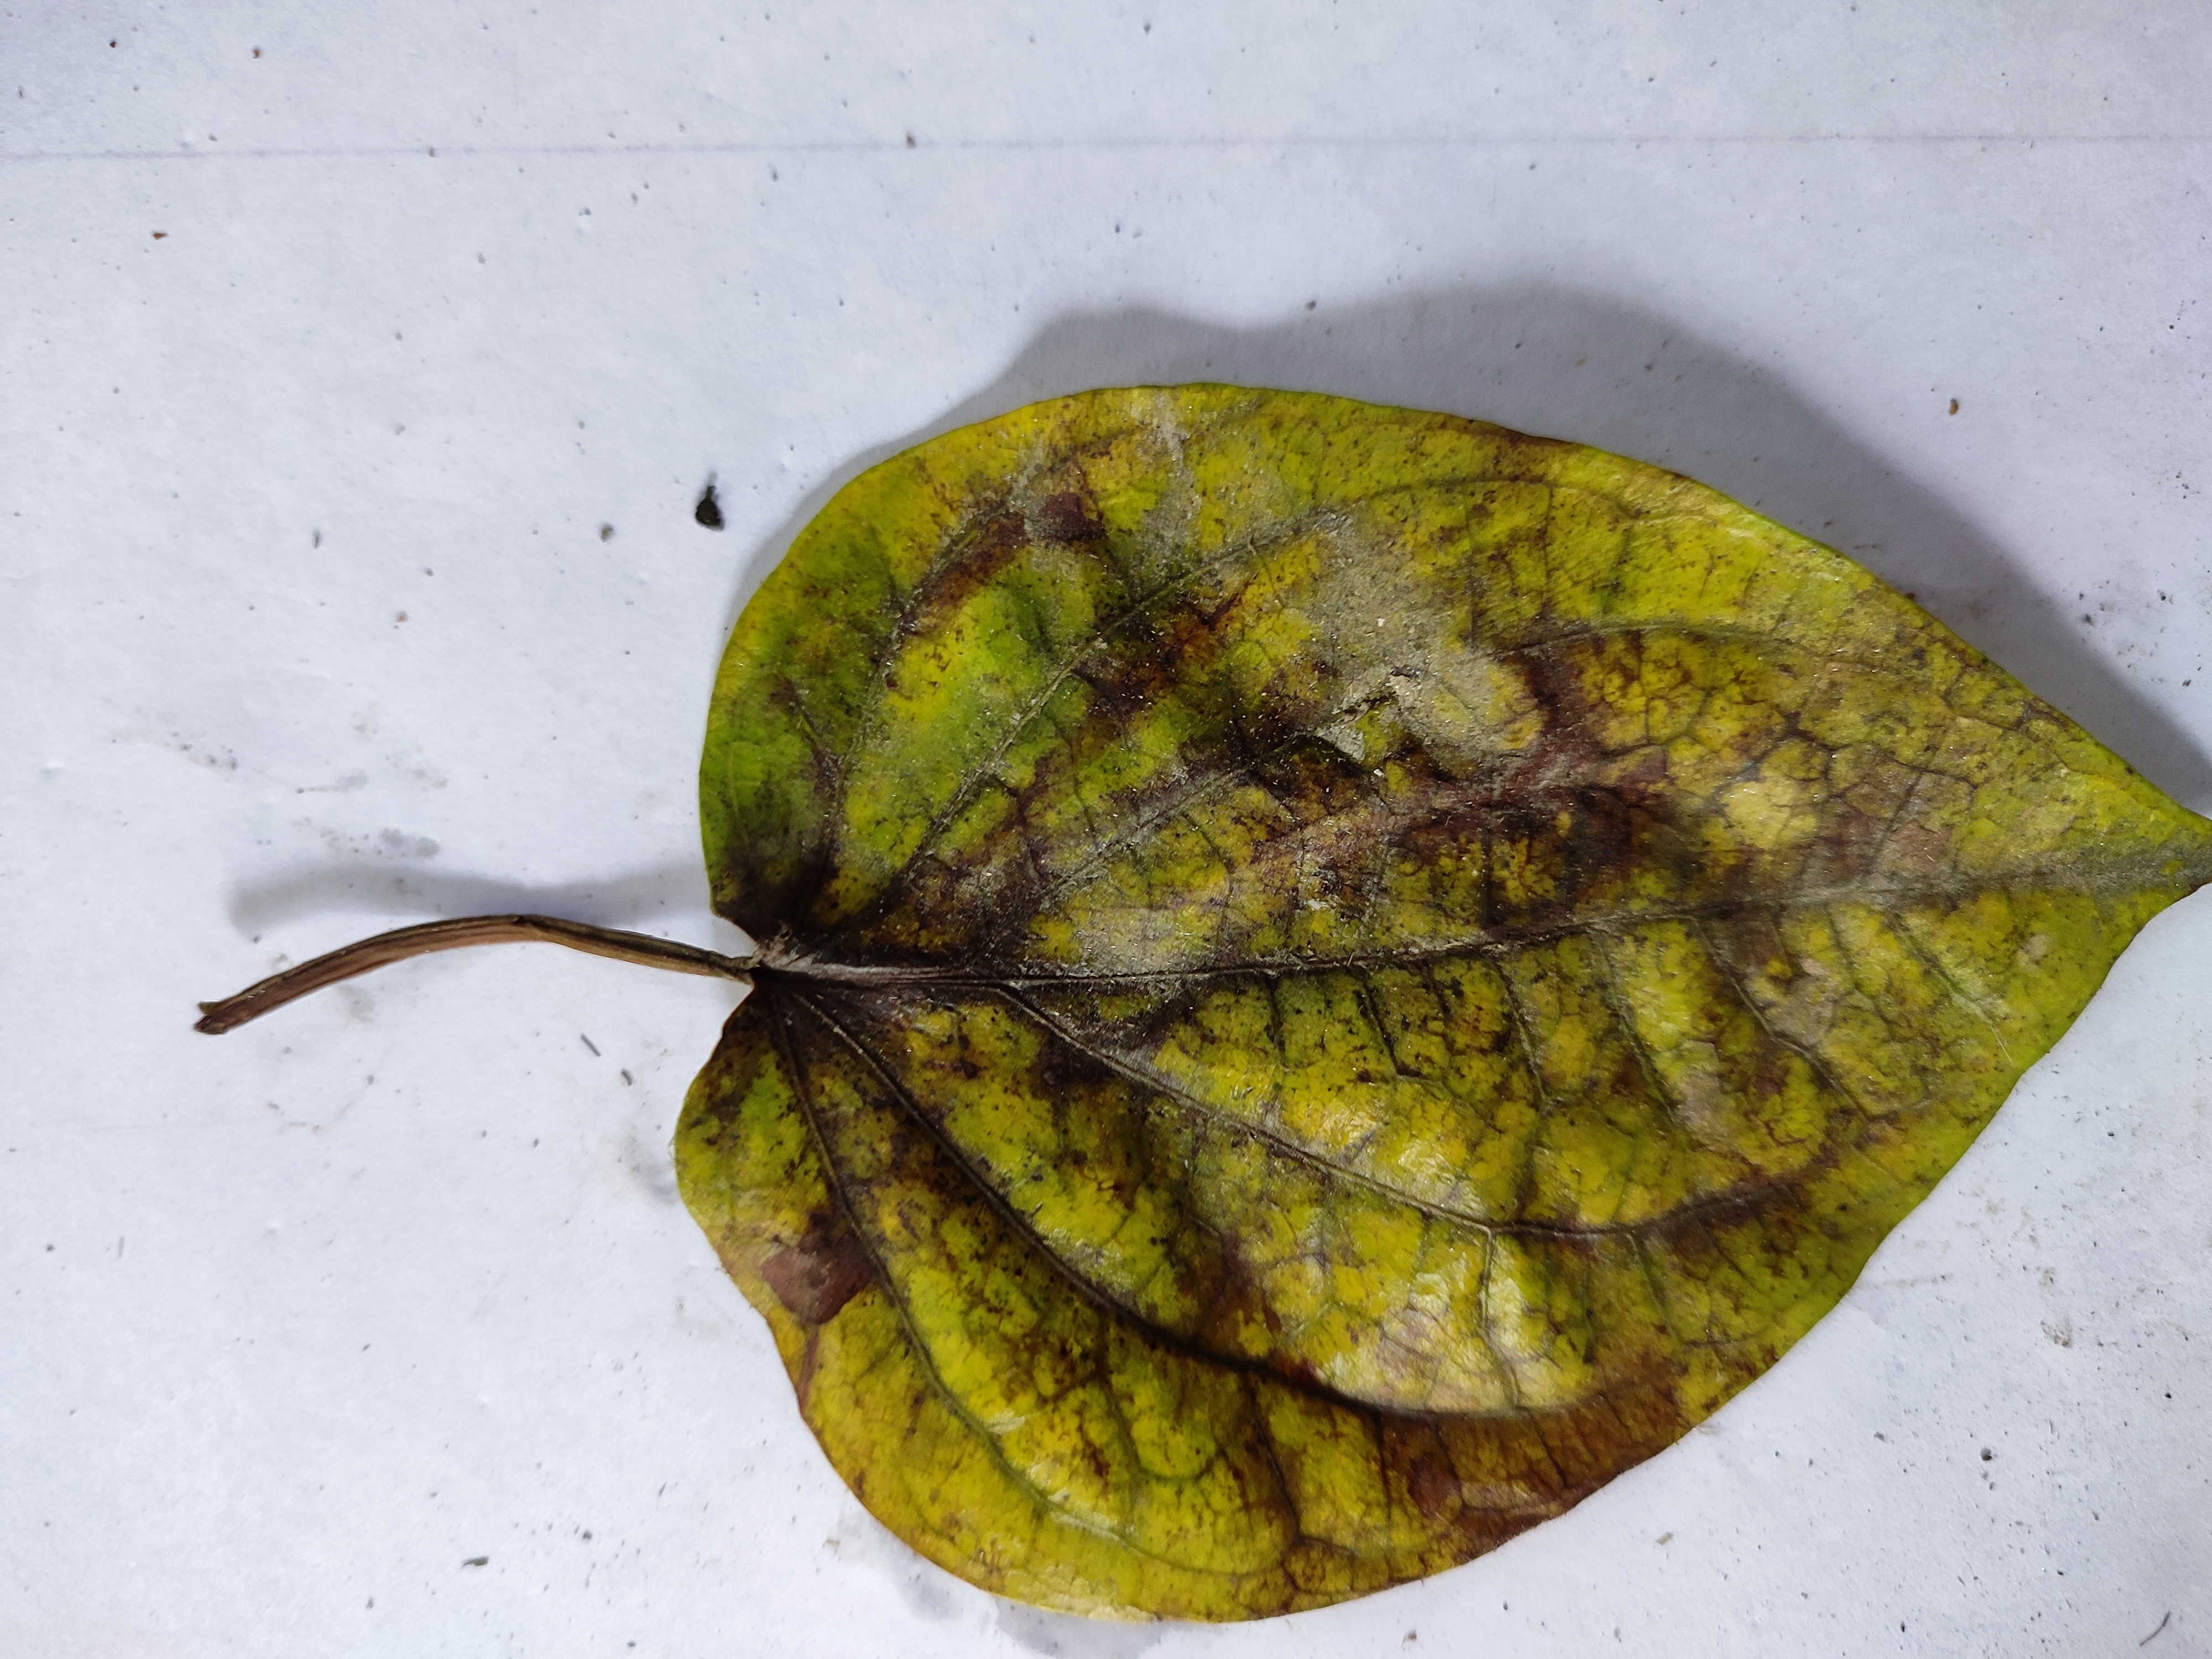
Label: Dried_Leaf